Bliss (2019 film)

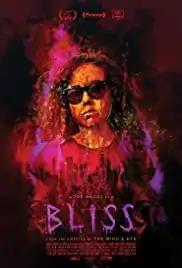
Film poster

Bliss is a 2019 horror film written and directed by Joe Begos. Described as a vampire film, it concerns an artist named Dezzy (Dora Madison Burge, credited as Dora Madison) who descends into madness after taking a hallucinogenic drug to overcome a creative block.